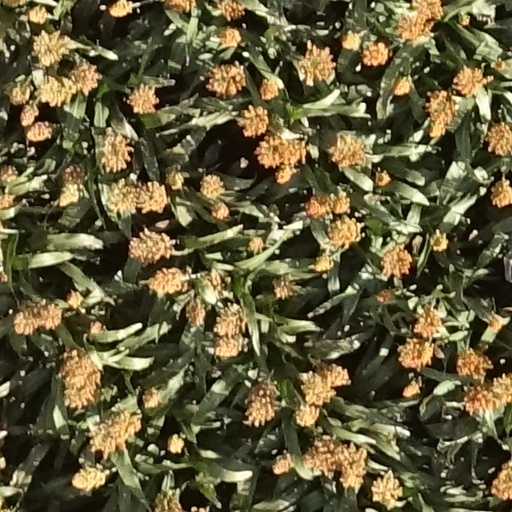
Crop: sorghum